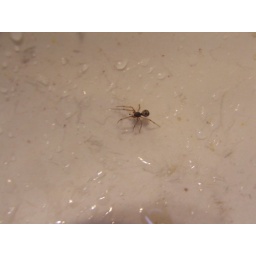
Itsy Bitsy Spider was in my kitchen sink,Down came the water and washed the spider out.